Dave Stephens (singer)

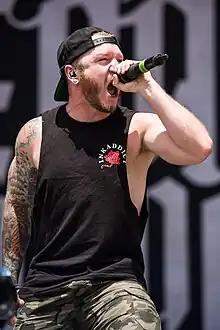
Stephens at the Rock im Park (2016)

Dave Stephens (born June 30, 1988) is an American singer who is a founding member and actively the lead vocalist and frontman for the metalcore band We Came as Romans.